Answer in natural language. Considering the relative positions, where is black rectangular countertop with respect to Doorframe? Choose between the following options: left or right
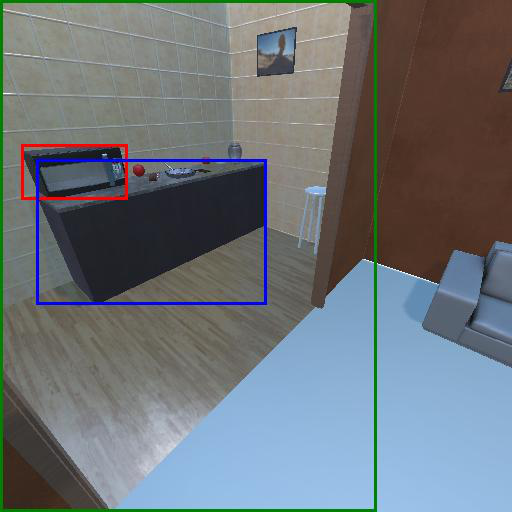
<answer>left</answer>